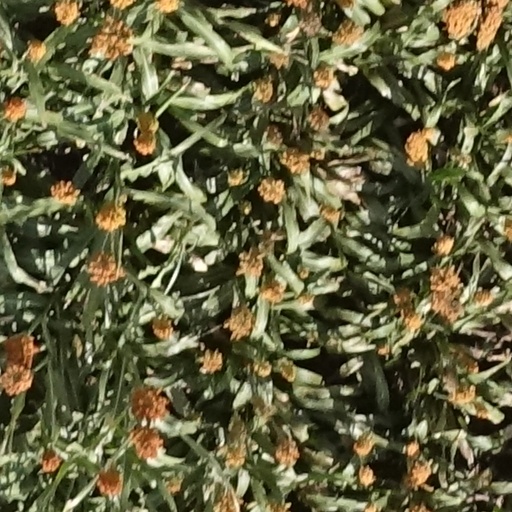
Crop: sorghum